Takahama-minato Station

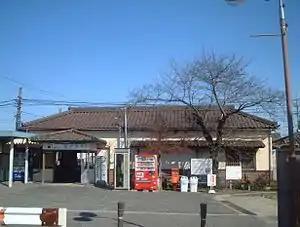
Takahama-minato Station

Takahama-minato Station is served by the Meitetsu Mikawa Line, and is located from the starting point of the line at and from .